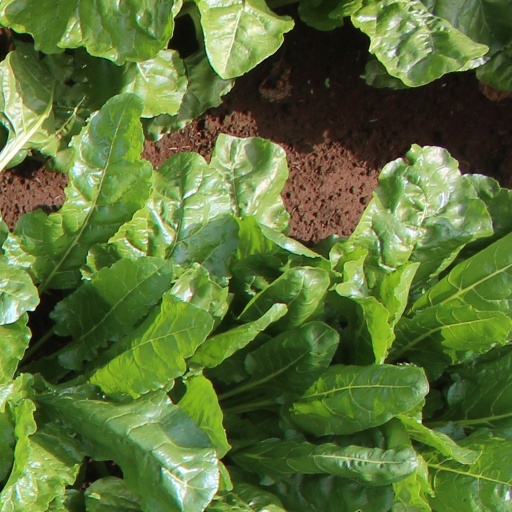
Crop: sugar beet